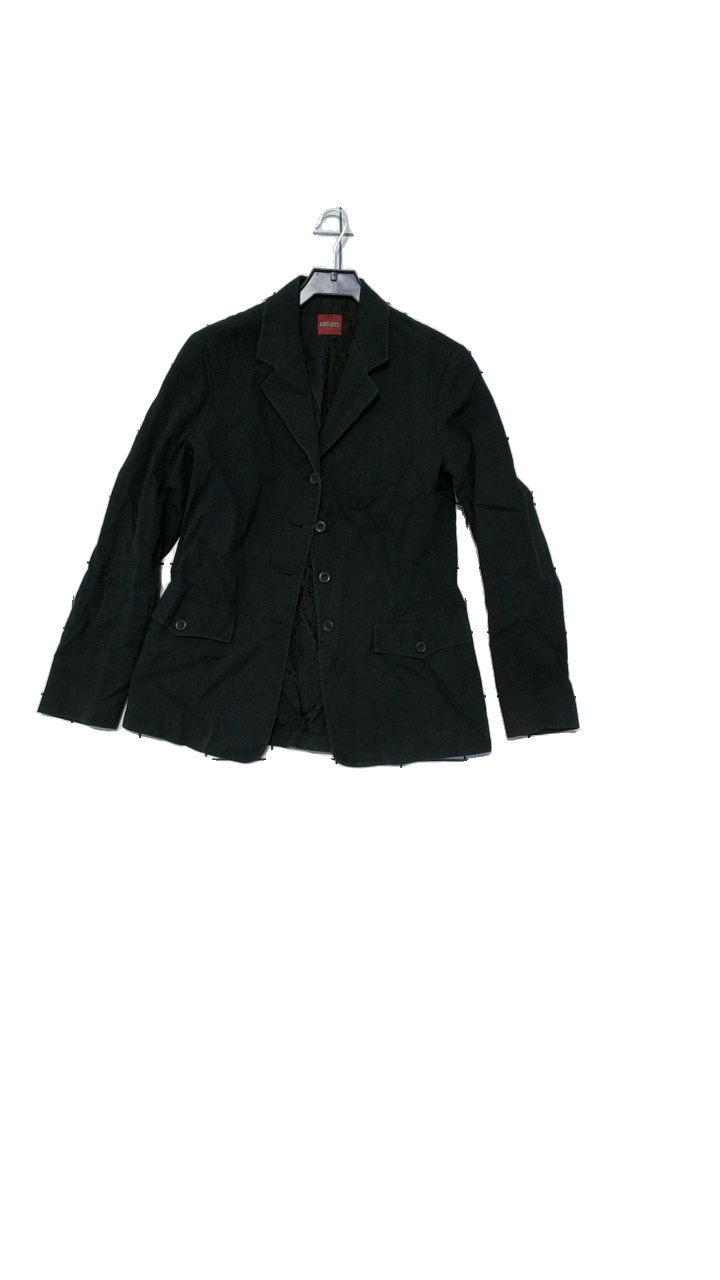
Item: Blazer (Ladies)
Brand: Kenzo
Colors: Black
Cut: Regular
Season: All
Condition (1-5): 3
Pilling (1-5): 4
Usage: Reuse
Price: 100-150